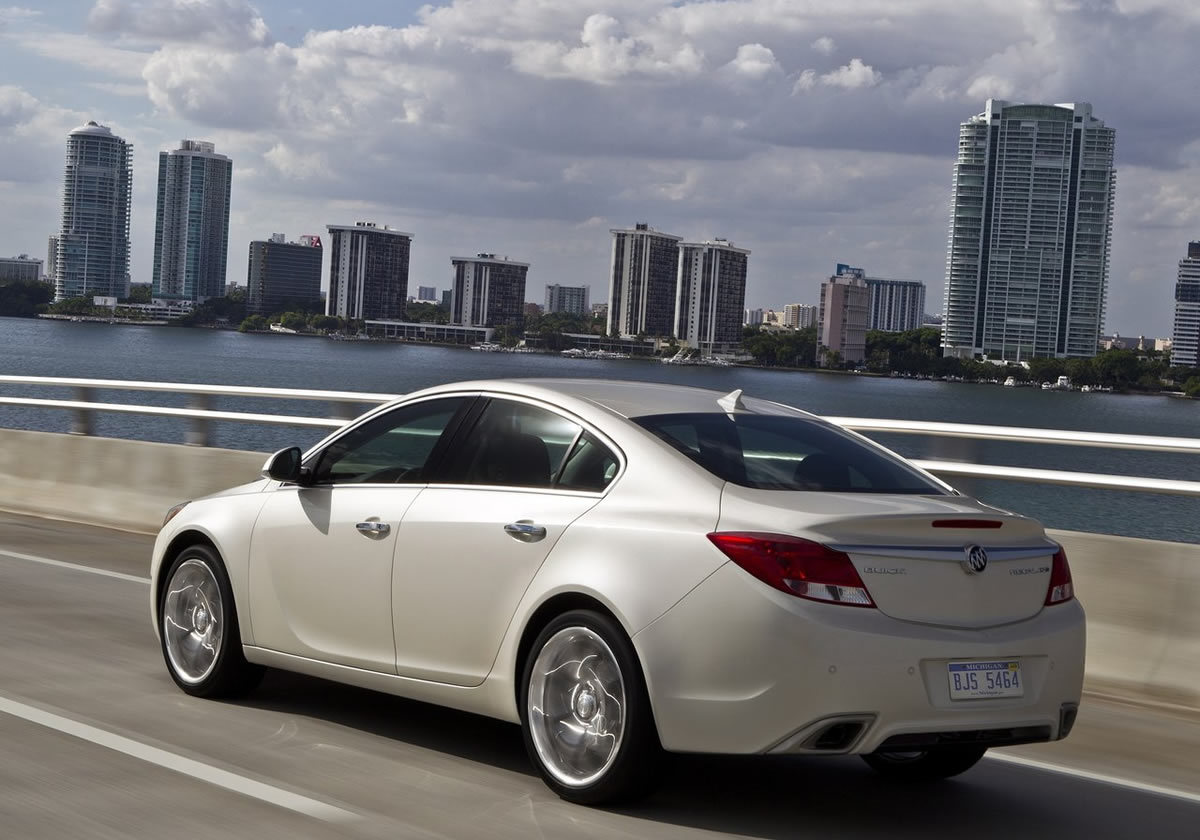
Car model: 2012 Buick Regal GS